Puppetry

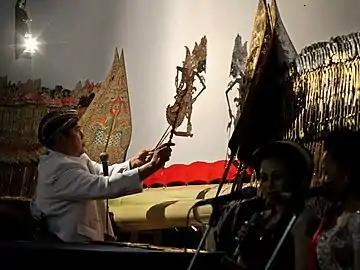
Wayang Kulit Show, There are three main components of Wayang Kulit show including Dalang, Gamelan (Music and Sindhen), and Wayang Kulit itself

The Indonesian "wayang" theater was influenced by Indian traditions. Some scholars trace the origin of puppets to India 4000 years ago, where the main character in Sanskrit plays was known as "Sutradhara", "the holder of strings". "Wayang" is a strong tradition of puppetry native to Indonesia, especially in Java and Bali. In Java, "wayang kulit", an elaborate form of shadow puppetry, is very popular. Javanese rod puppets have a long history and are used to tell fables from Javanese history. Another popular puppetry form in Indonesia is "wayang golek".